Cohors II Lucensium

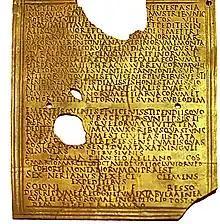
Military diploma from 13 June 80 AD

The cohort was stationed in the provinces of Moesia, Pannonia, Moesia Inferior, and Thracia, in that order. It is listed on military diplomas for the years 78 to 180/192 AD.